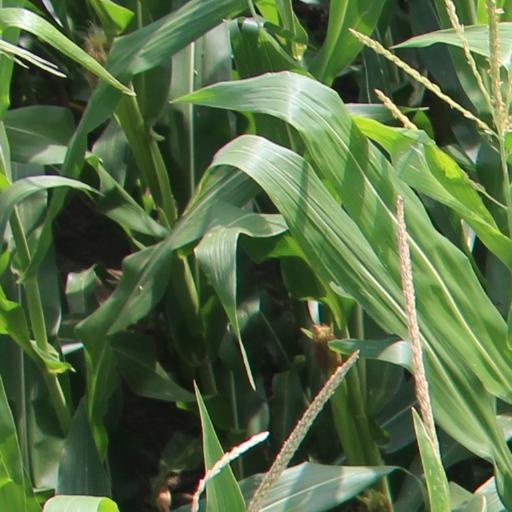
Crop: maize; corn